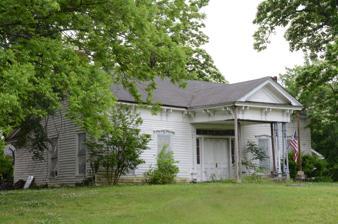
Building: Cox House (Morrilton, Arkansas)
Country: United States of America
Year built: 1871
Historic house in Arkansas, United States United States historic place Cox House U.S. National Register of Historic Places Location in Arkansas Show map of Arkansas Location in United States Show map of the United States Location Bridge St., Morrilton, Arkansas Coordinates 35°8′30″N 92°44′6″W / 35.14167°N 92.73500°W / 35.14167; -92.73500 Area less than one acre Built 1871 ( 1871 ) NRHP reference No. 74000471 Added to NRHP October 22, 1974 The Cox House is a historic house on Bridge Street in Morrilton, Arkansas .  It is a small but architecturally eclectic single-story wood-frame house, with a gable roof and weatherboard siding.  It has a projecting gabled porch, with bargeboard on the gable rake edges, brackets on the eaves, low-pitch gabled cornices over the front windows, and a broad two-leaf entrance with sidelight windows.  It was built in 1875 by Hance Wesley Burrow, a farmer and veteran of the American Civil War . The house was listed on the National Register of Historic Places in 1974. Following years of neglect, the building was removed May 1, 2016 by the land owner. See also National Register of Historic Places listings in Conway County, Arkansas References